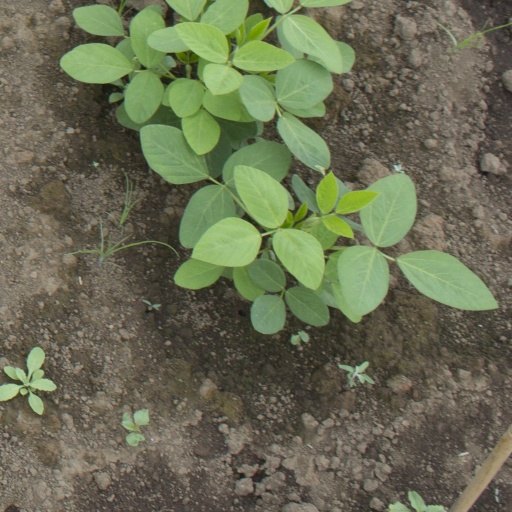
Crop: soybean